Franziska Hildebrand

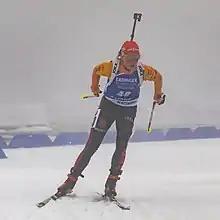
Franziska Hildebrand during IBU Biathlon World Cup competitions in Oberhof, Thuringia, Germany in January 2020

Franziska Hildebrand (born 24 March 1987) is a former German biathlete. Hildebrand started in her first world cup races in the 2011/12-season after winning three medals at the two previous European Championships. In 2014, she participated in the Winter Olympics in Sochi. She was officially nominated by the DOSB on 23 January 2014. She retired after 2021/2022, one day after she announced pregnancy.